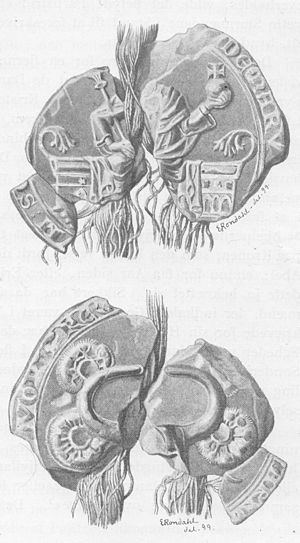
Valdemar 3.
Valdemar 3.s kongesegl.
Valdemar 3. Eriksøns kongesegl. Tegning af E. Rondahl.
Valdemar 3. Eriksøn var konge af Danmark 1326–1329 og som Valdemar 5. 1325–1326 og 1329–1364 hertug af Slesvig. Han var søn af Erik 2. af Sønderjylland og Adelheid af Holsten-Rendsborg.